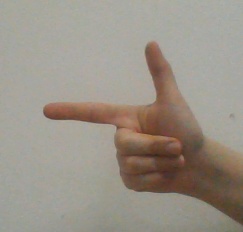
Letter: yaa